128th Light Anti-Aircraft Regiment, Royal Artillery

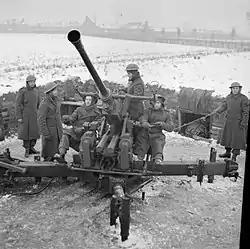
A Bofors crew undergoing training in early 1942.

After its rapid expansion, AA Command was now over-provided with S/L units and under-provided with LAA units, for which suitable guns (the Bofors 40 mm) were becoming available in quantity. The command began a programme of converting some S/L regiments to the LAA role. One of those chosen was 87th S/L Rgt, which became 128th Light Anti-Aircraft Regiment on 3 March 1942, with 421, 422, 423, 424 LAA Batteries, with 424 LAA Battery under direct War Office (WO) control.